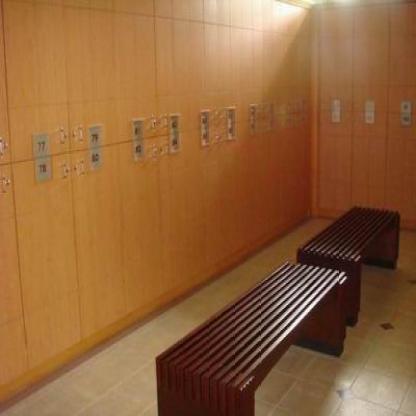
Scene: Indoor